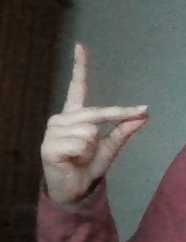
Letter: ta